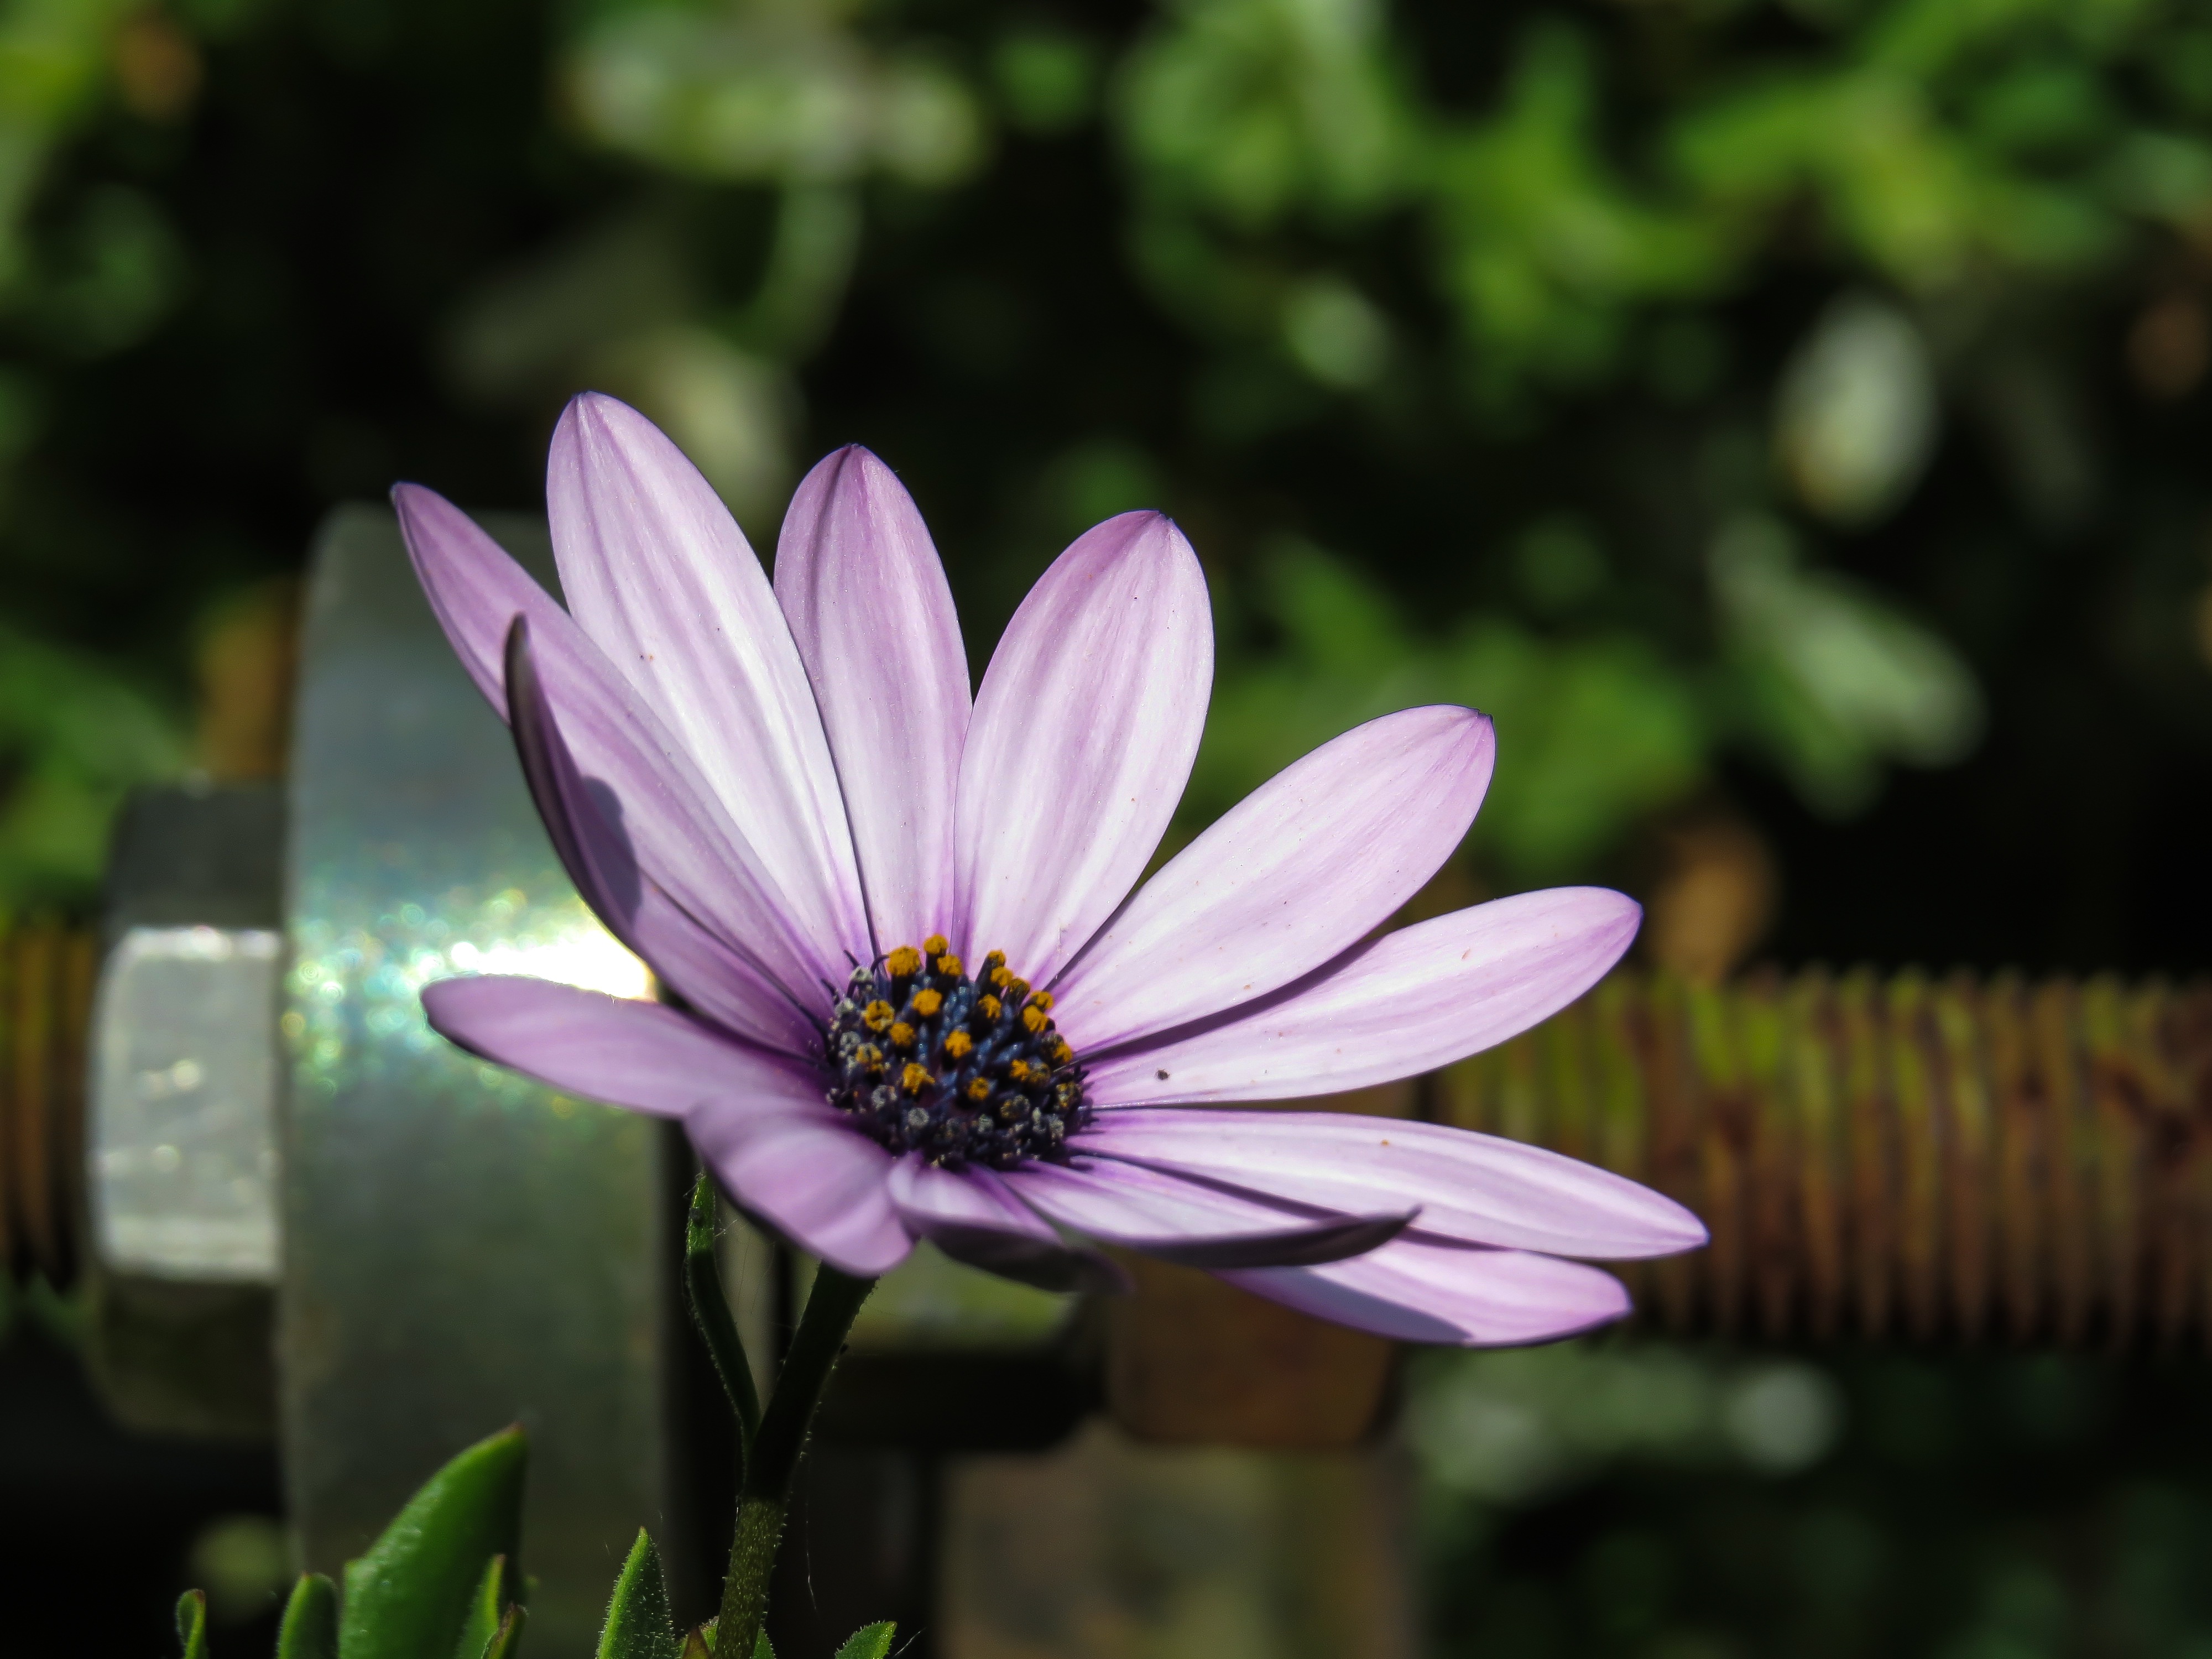
nature, blossom, plant, photography, flower, purple, petal, bloom, summer, daisy, green, botany, close, flora, wildflower, flowers, close up, violet, beautiful, floristry, osteospermum, macro photography, sunny day, flowering plant, daisy family, summer flower, land plant